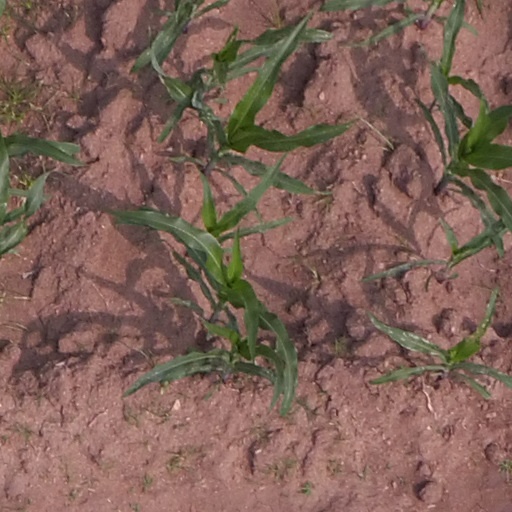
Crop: maize; corn